Transfer admissions in the United States

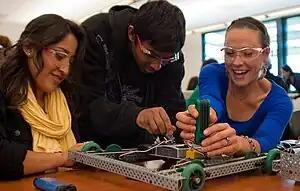
Community college students are being increasingly sought after by many colleges, particularly if they earn an associate degree, get high grades, and coordinate with counselors at their community college as well as Transfer Coordinators at their target school.

Transfer admissions in the United States refers to college students changing universities during their college years. While estimates of transfer activity vary considerably, the consensus view is that it is substantial and increasing, although media coverage of student transfers is generally less than coverage of the high school to college transition.